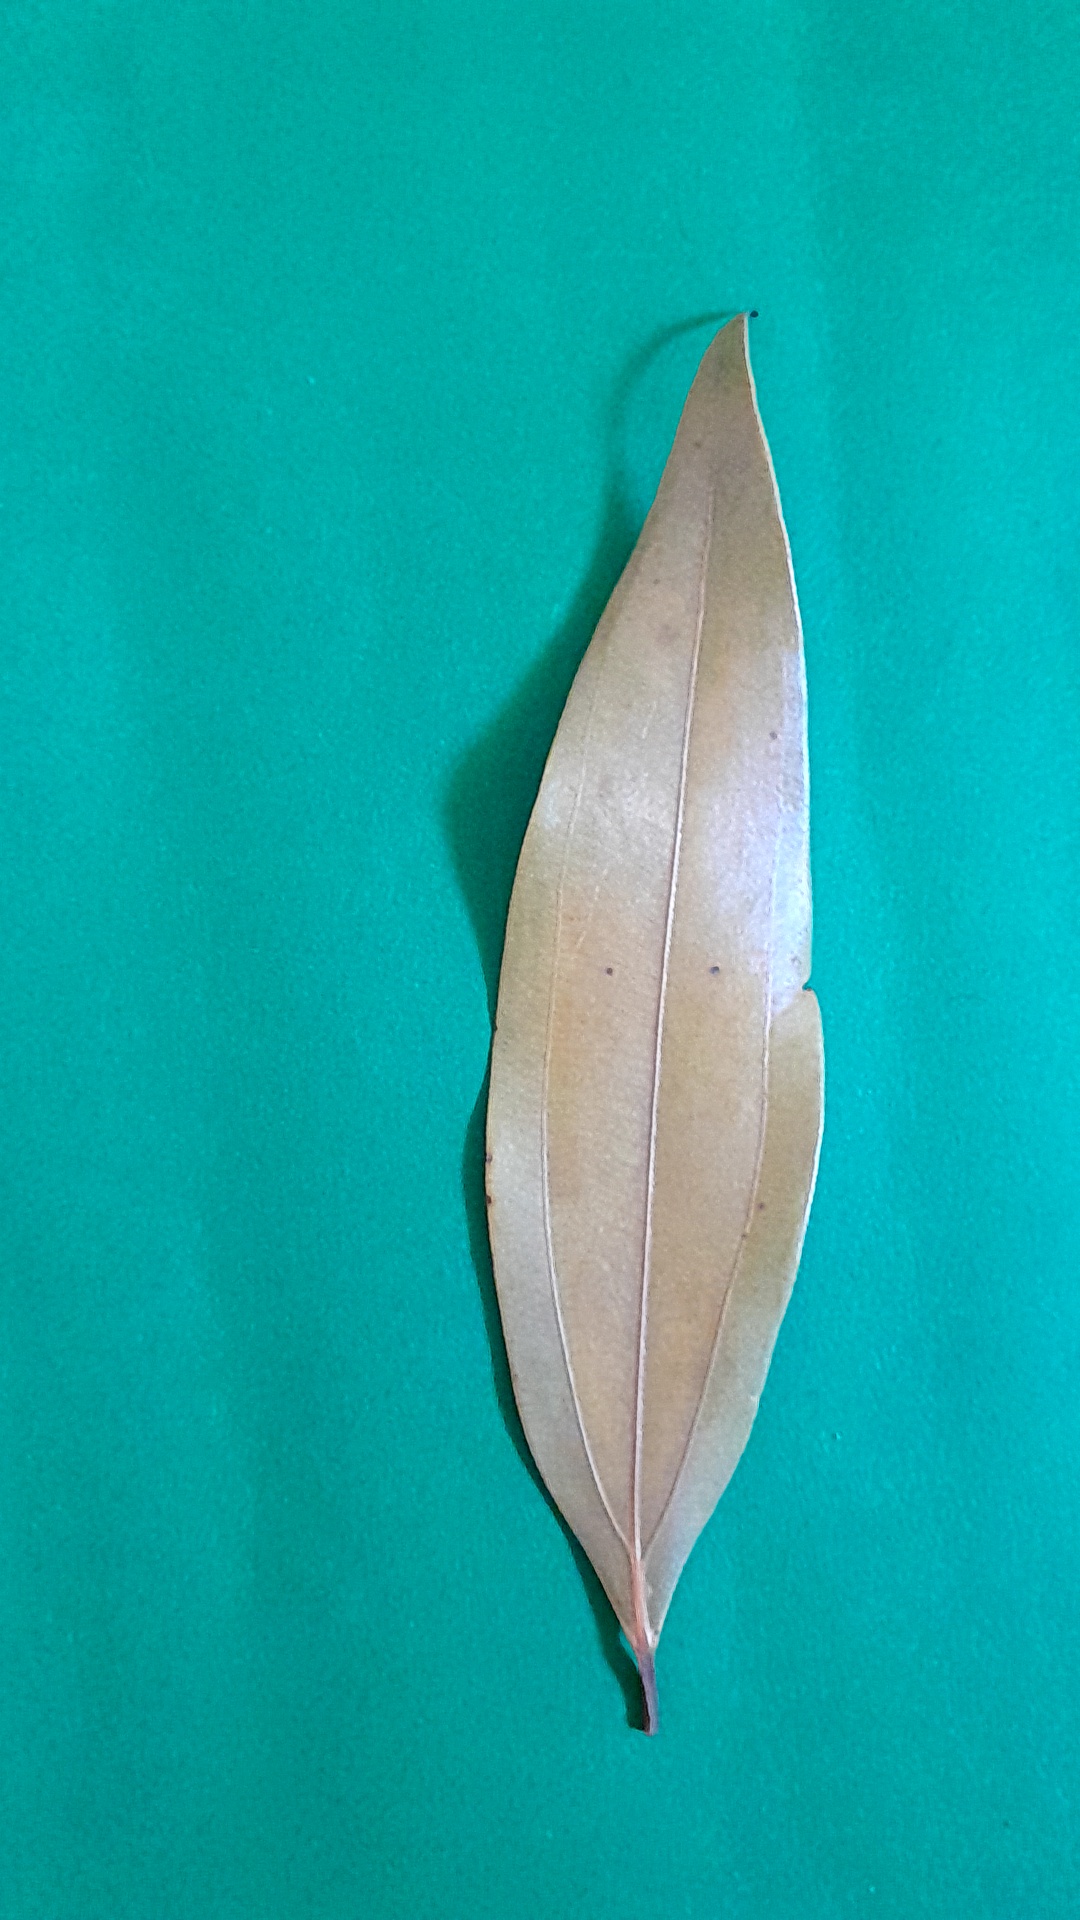
Label: Dry Leaf